Push dagger

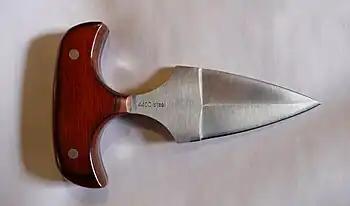

A push dagger (alternately known as a punch dagger, punch knife, push knife or, less often, a push dirk) is a short-bladed dagger with a "T"-shaped handle, designed to be grasped and held in a closed-fist hand, so that the blade protrudes from the front of the fist; either between the index and middle fingers, or between the two central fingers, when the grip and blade are symmetrical.